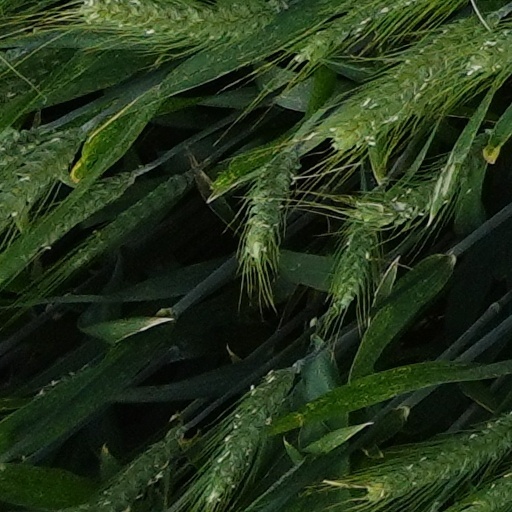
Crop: wheat